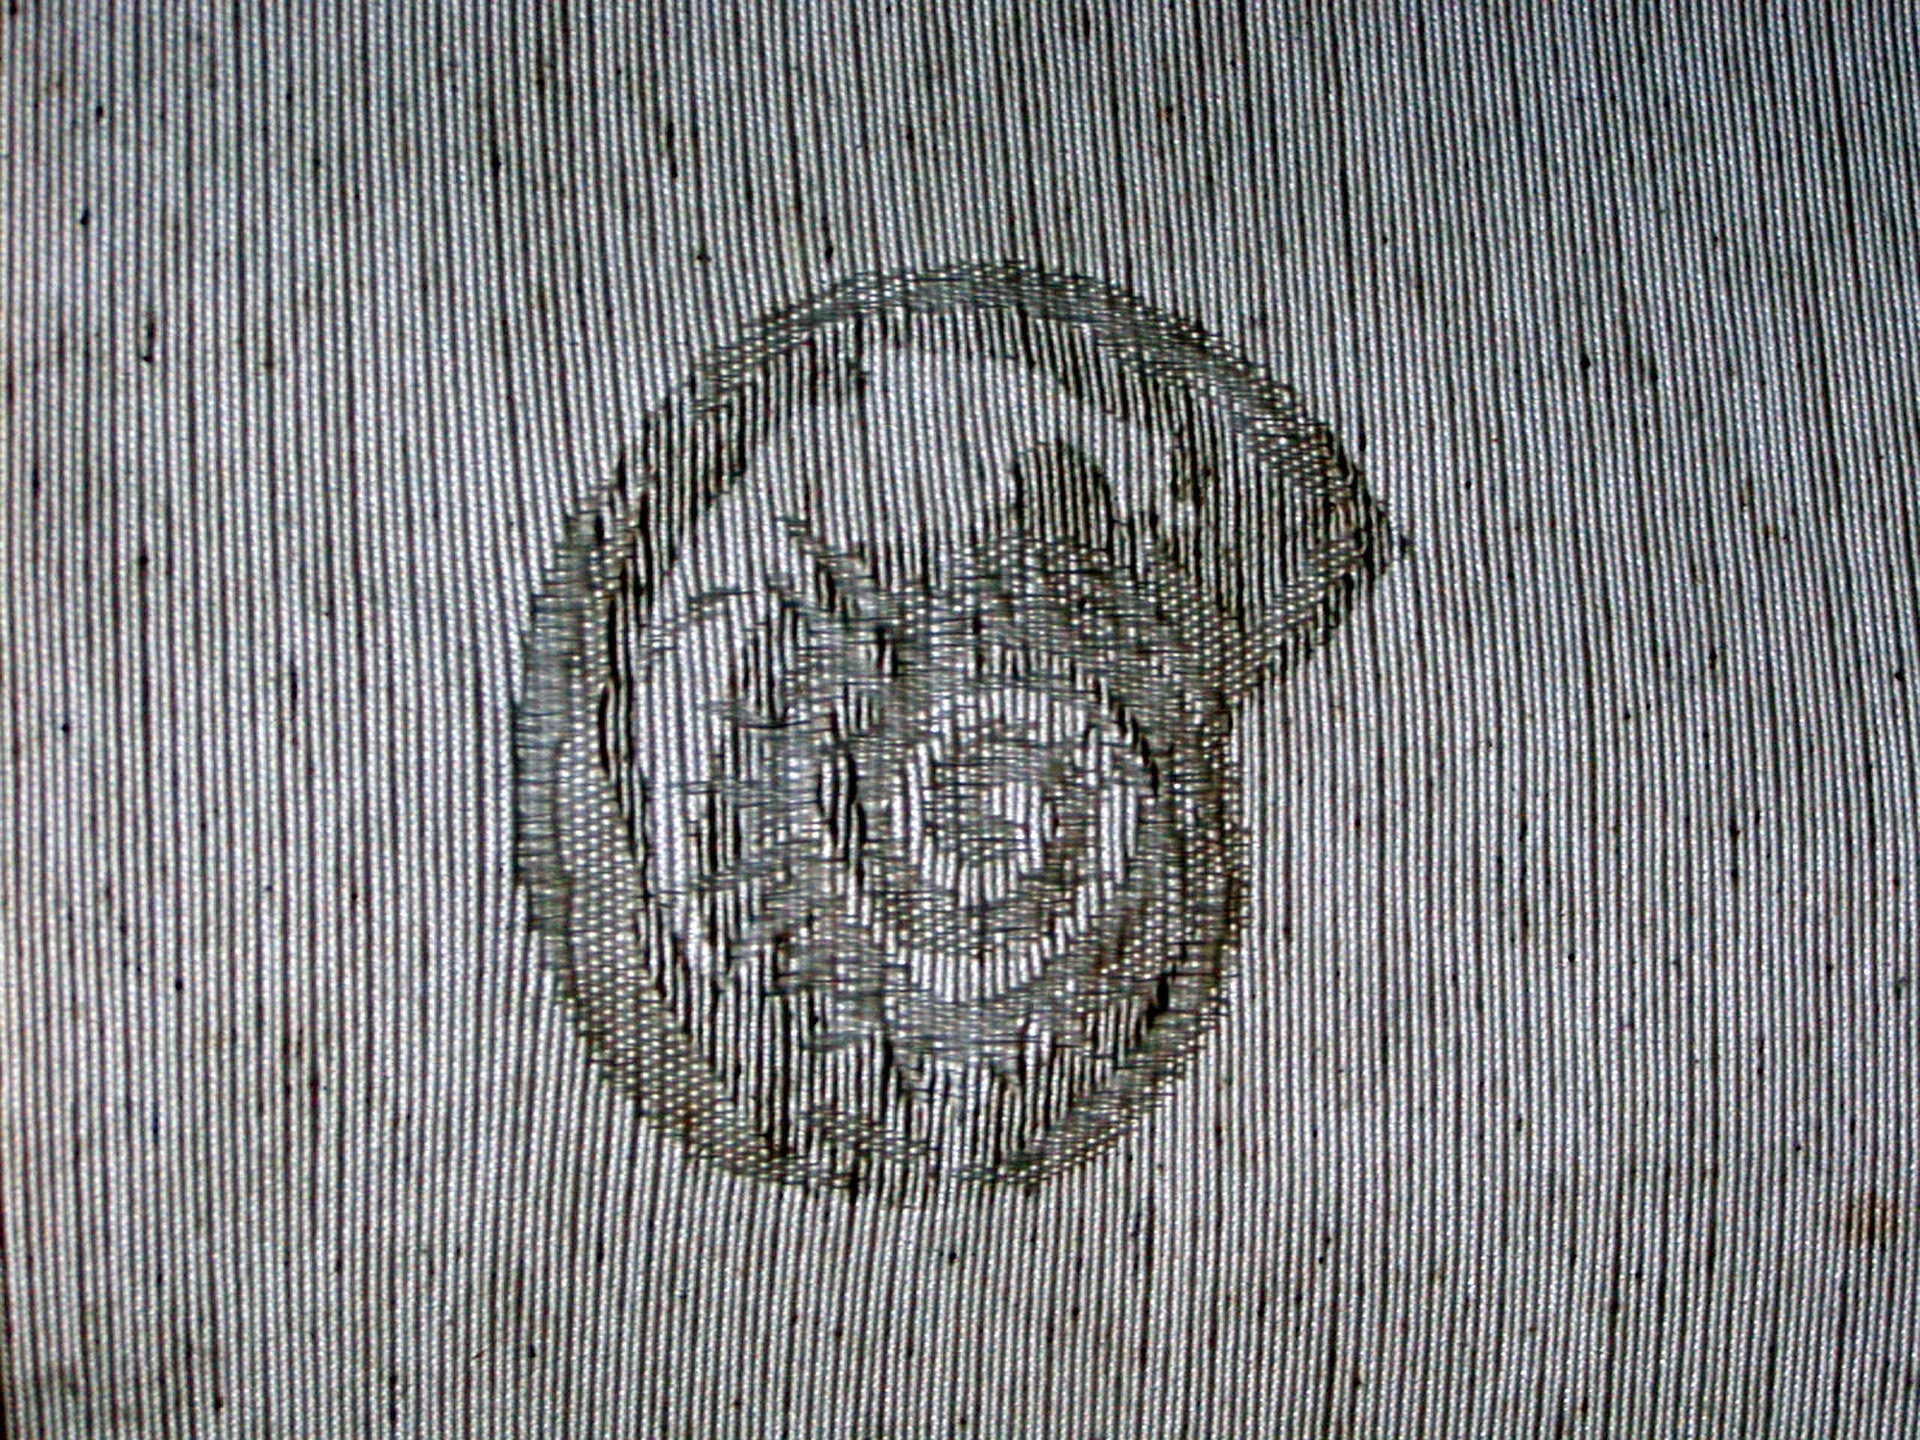
texture, pattern, material, circle, fabric, conch, printing, textile, drawing, relief, shape, textiles, the substance, fashion accessory